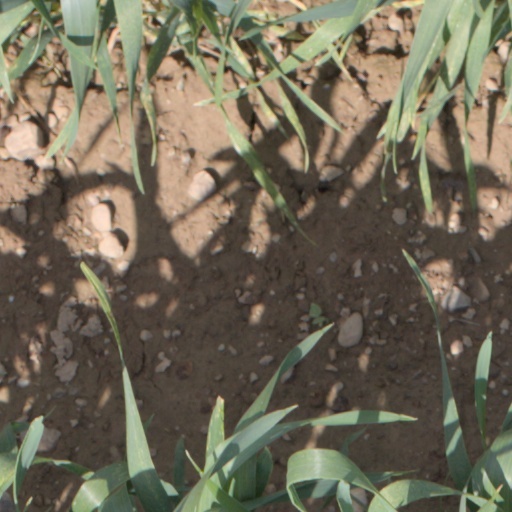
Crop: wheat